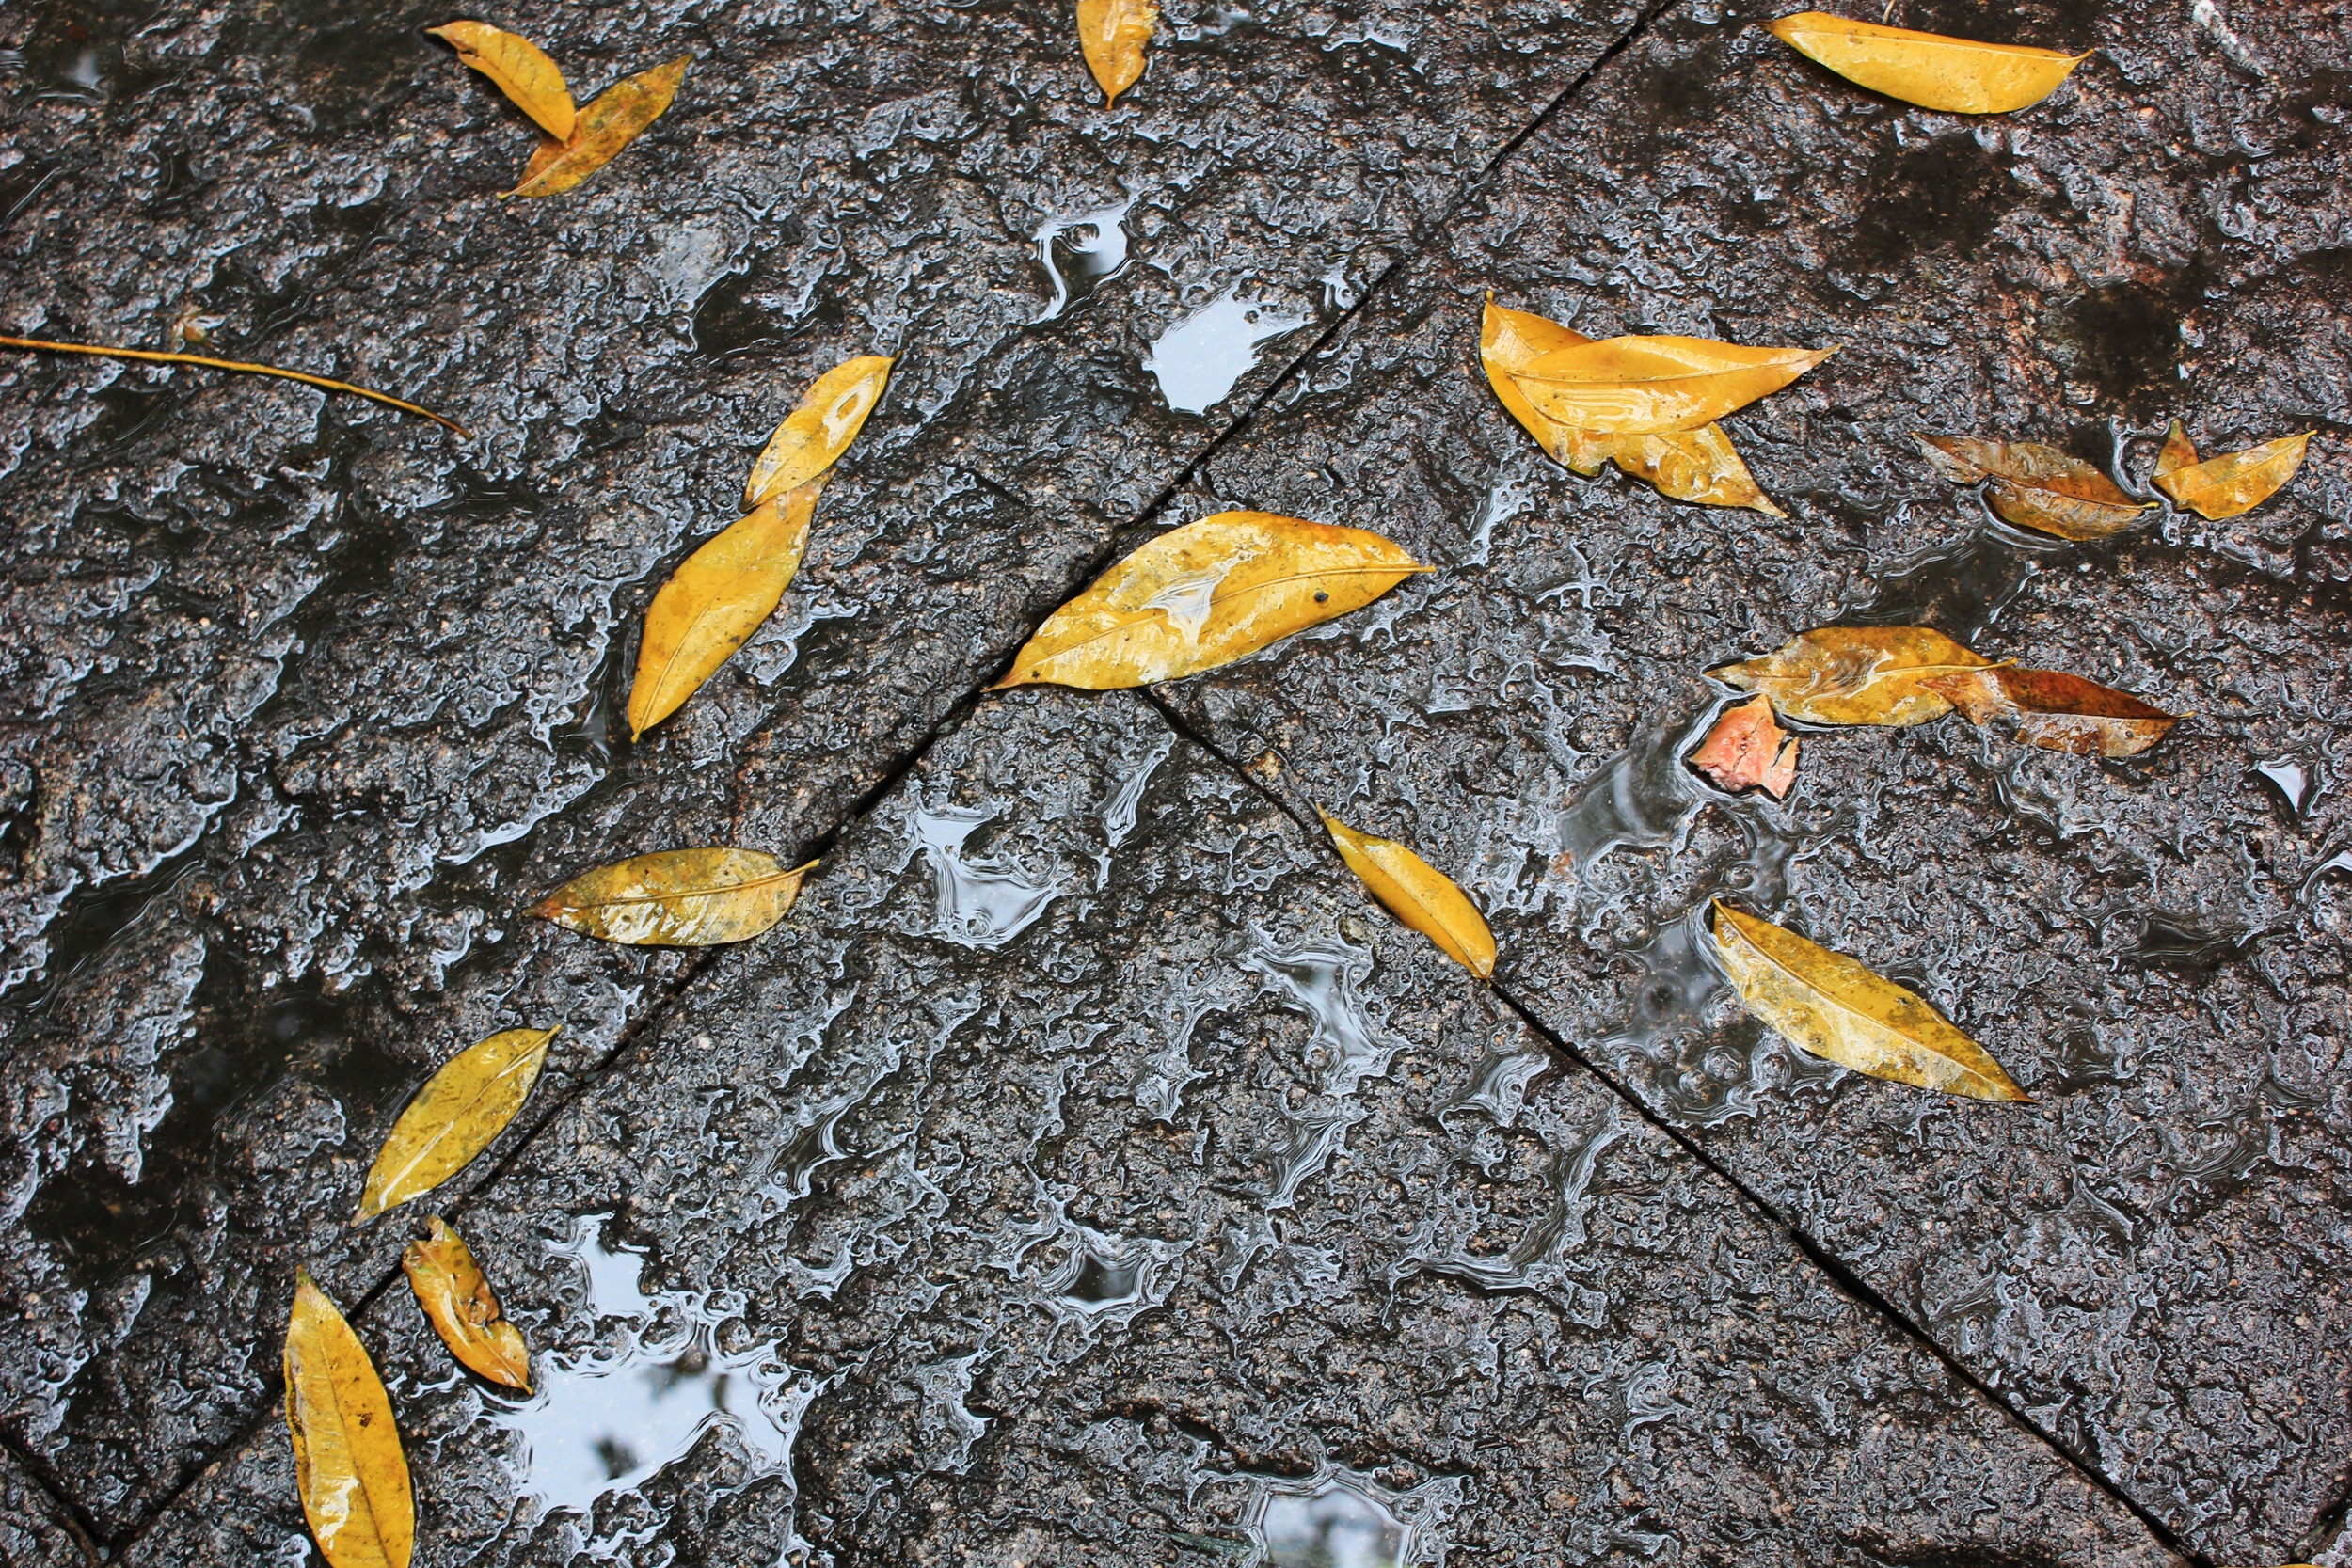
nature, rock, plant, ground, rain, leaf, flower, wildlife, autumn, soil, yellow, flora, fauna, yellow leaves, defoliation